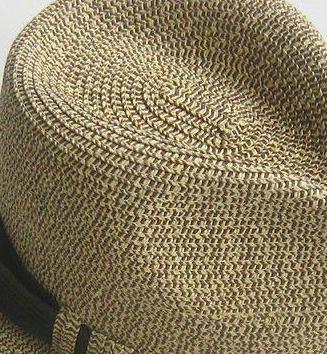
Texture: braided